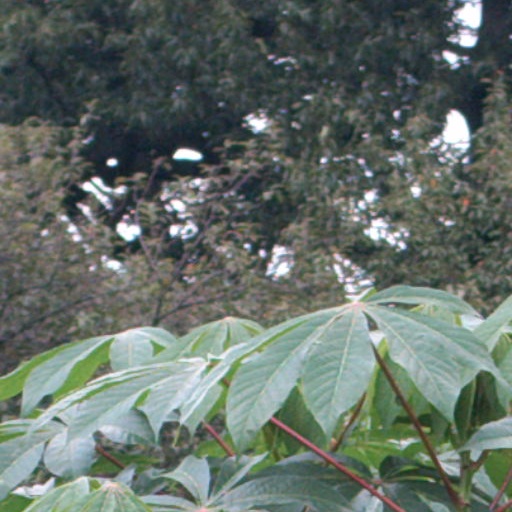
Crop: cassava